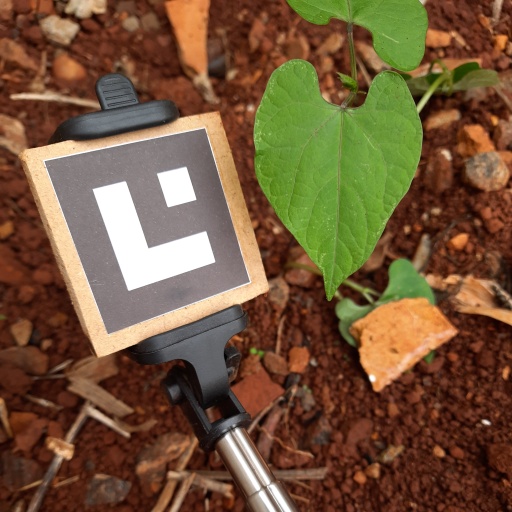
Observations: flat surface, no eating holes, under shade